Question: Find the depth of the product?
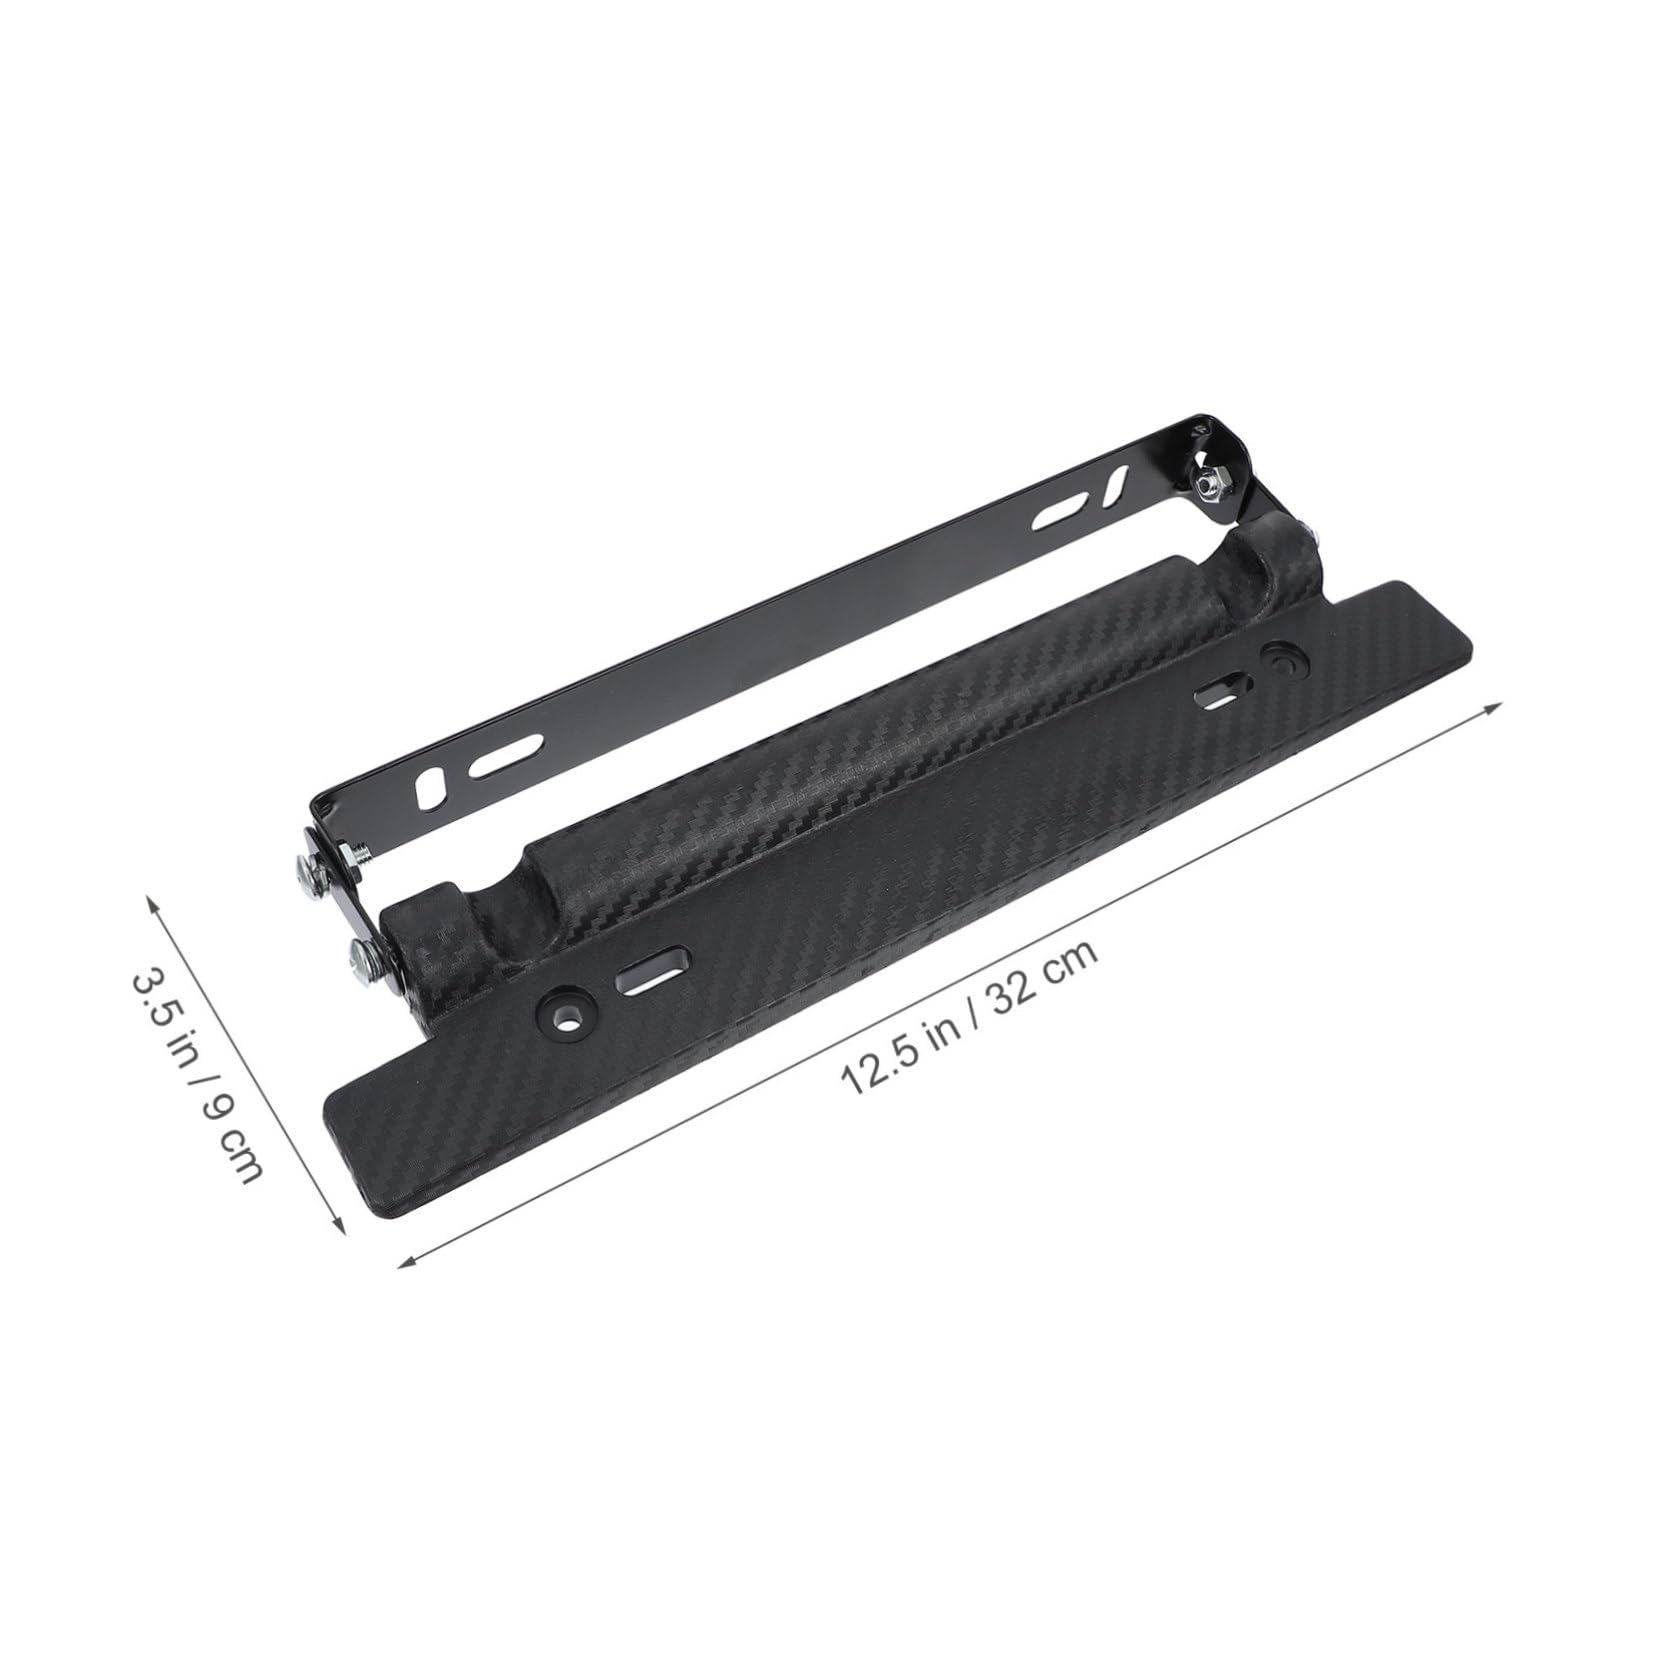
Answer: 9.0 centimetre